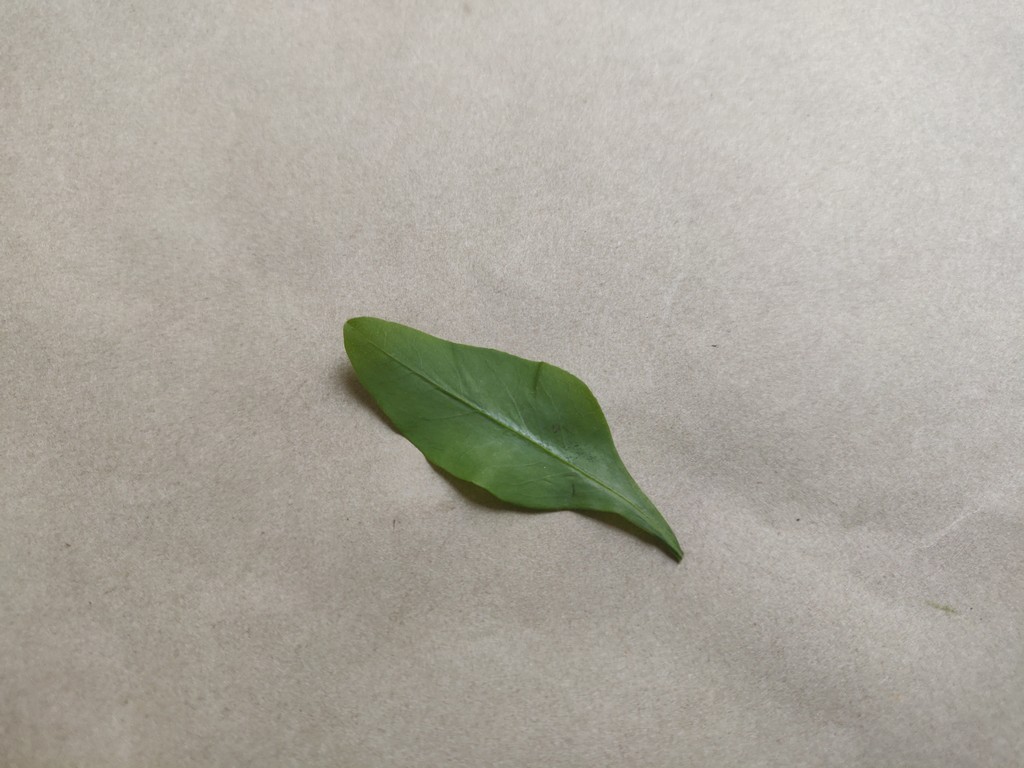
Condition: Healthy
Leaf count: single
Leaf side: front